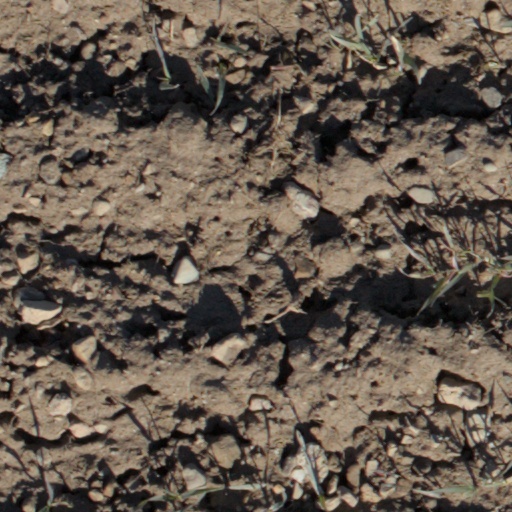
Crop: wheat